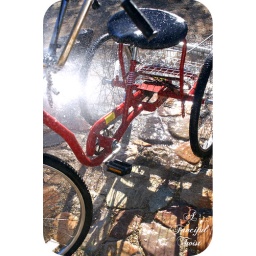
Feels snubbed by my favorite 3 wheel white bike... Poor red guy..